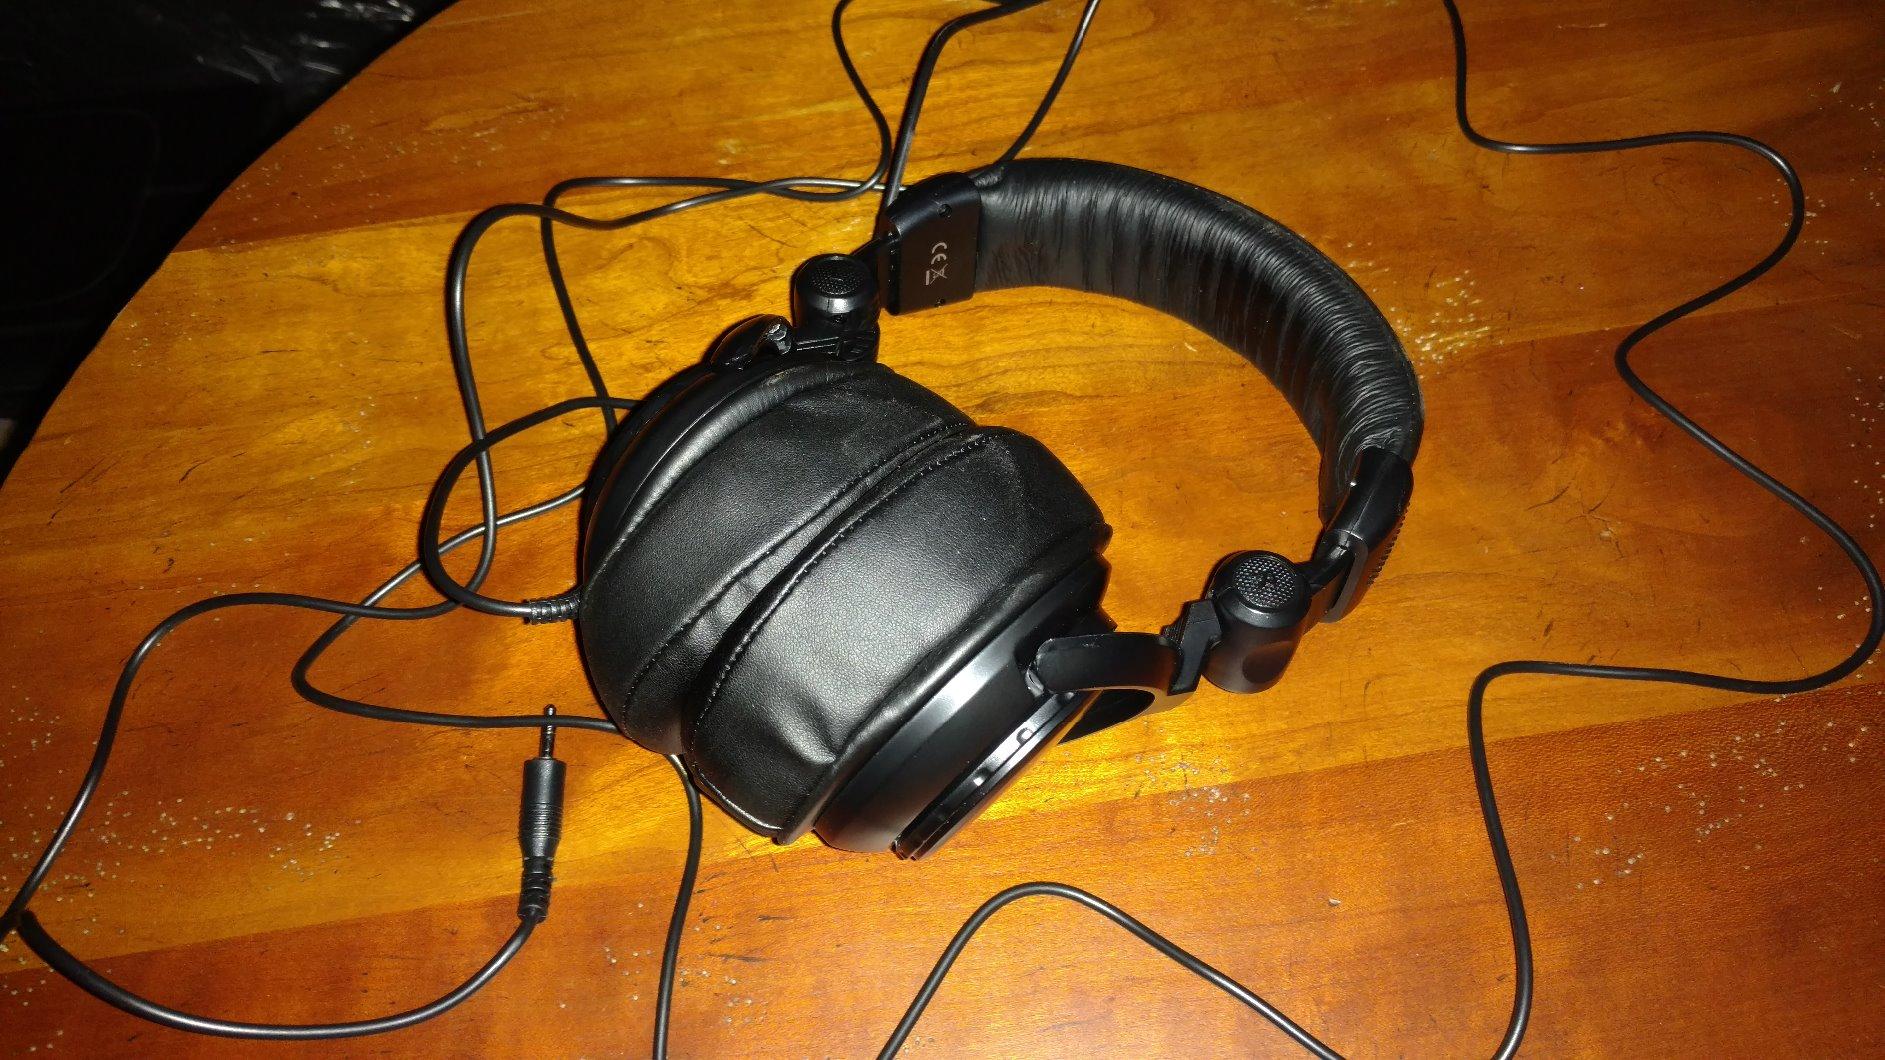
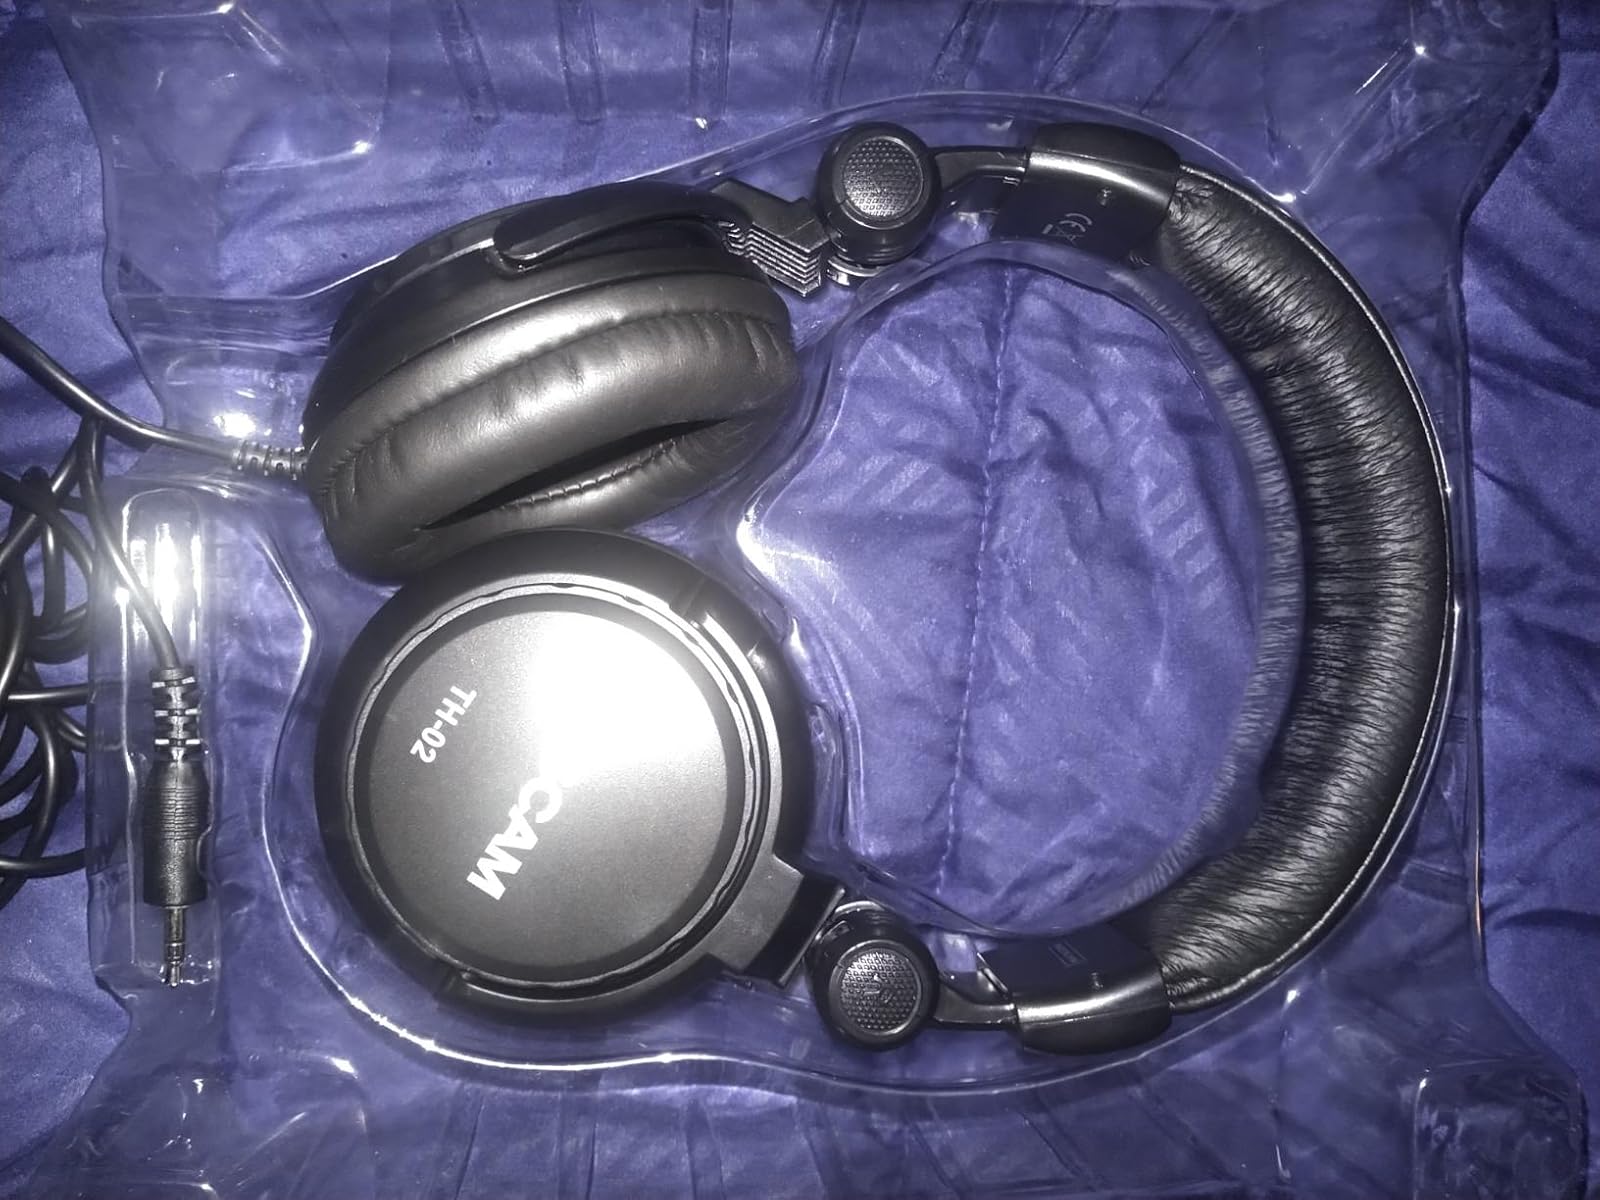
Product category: headphones
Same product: yes